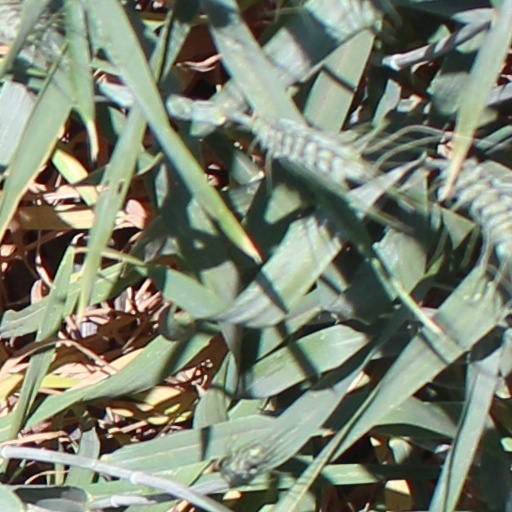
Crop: wheat